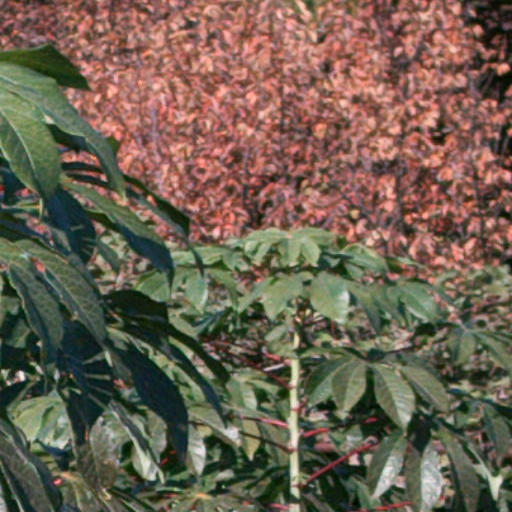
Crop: cassava